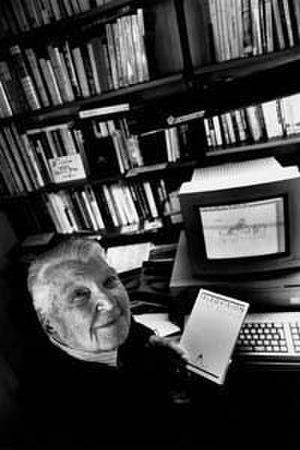
René Berger, né le 29 avril 1915 à Bruxelles et mort le 29 janvier 2009 à Lausanne, est un écrivain, philosophe, historien de l'art et sémiologue suisse. C'est le père de Jacques-Edouard Berger.